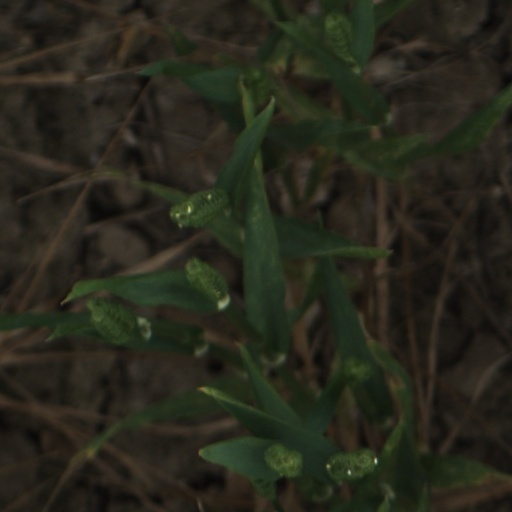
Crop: wheat